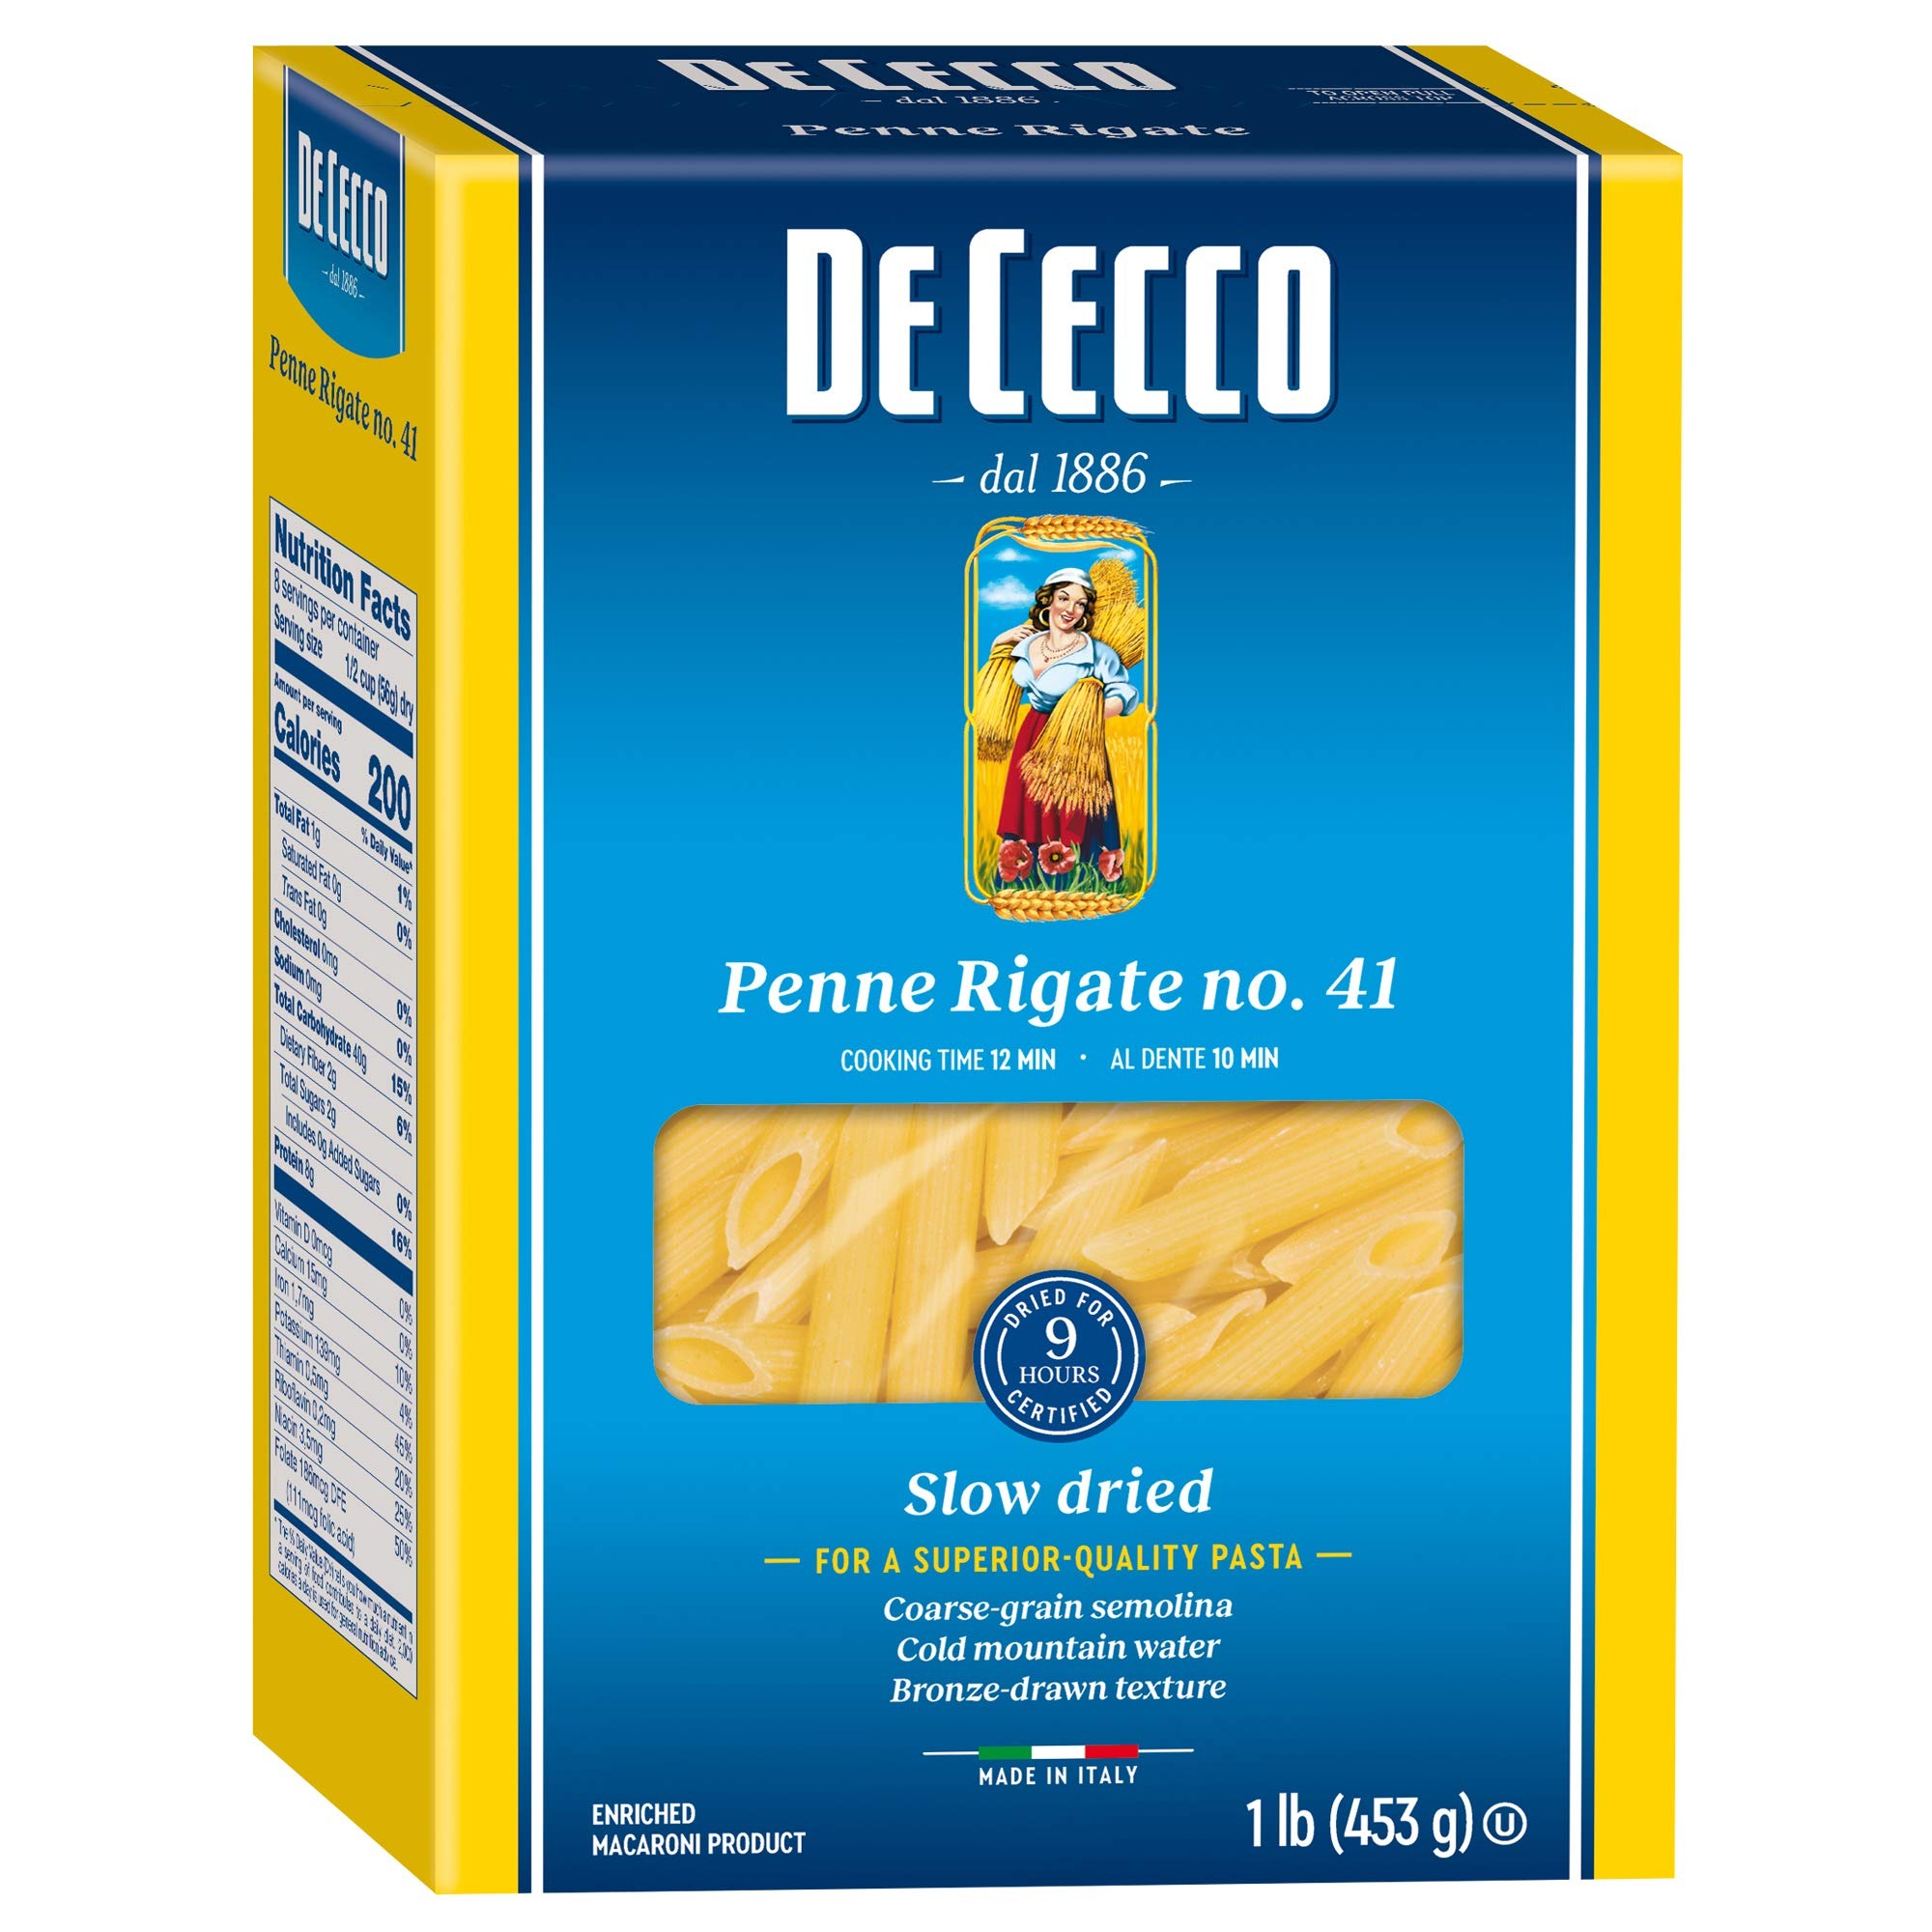
Item Name: De Cecco Semolina Pasta, Penne Rigate No.41, 1 lb (Pack of 6)
Bullet Point 1: Contains 6-16 oz boxes
Bullet Point 2: 100% Durum Wheat Semolina
Bullet Point 3: Made in Italy
Bullet Point 4: DISCOVER THE RECIPES
Bullet Point 5: Shaped through Bronze Dies to create a rough surface to better retain sauce
Bullet Point 6: Slowly Dried at low Temperature to Preserve Nutritional Properties. GMO Free. Kosher.
Value: 96.0
Unit: ounce

Price: 14.045